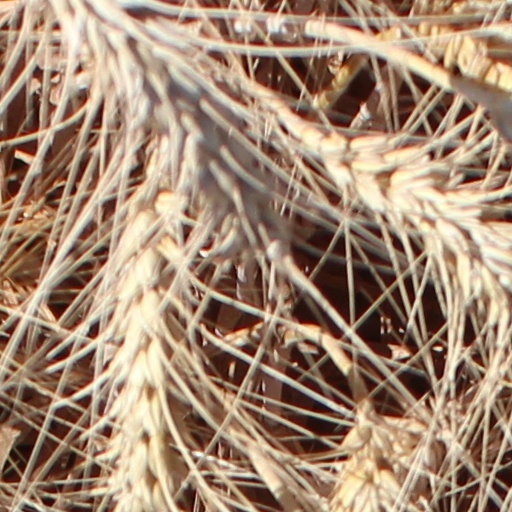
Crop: wheat